Bourg-en-Lavaux

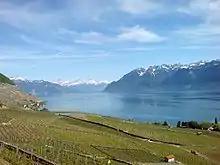
Lavaux vineyards near Riex

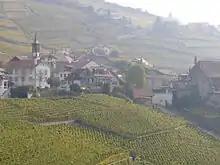
Aran village

The Maison Maillardo and part of the UNESCO World Heritage Site: Lavaux, Vineyard Terraces are listed as Swiss heritage site of national significance. The entire villages of Grandvaux, Riex and Aran are part of the Inventory of Swiss Heritage Sites.